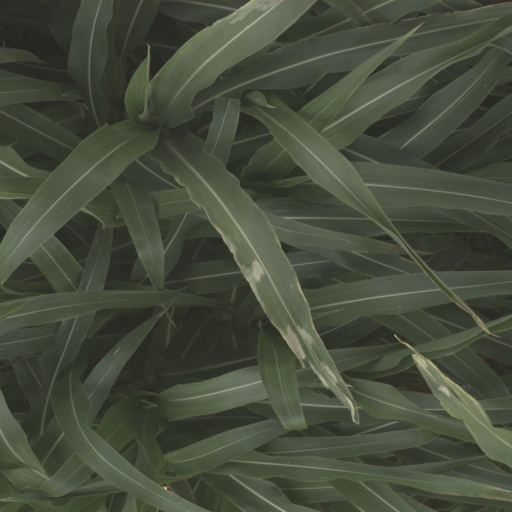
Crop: sorghum